List of Peppa Pig characters

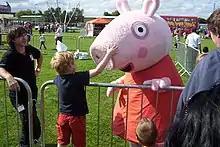
A person dressed as Peppa Pig at a personal appearance in the United Kingdom

"Peppa Pig" is a British preschool animated television series by Astley Baker Davies. Its characters are listed below.